Timeline of US intervention in the Syrian civil war

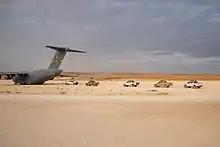
U.S. Non-Standard Tactical Vehicles being loaded unto a C-17 Globemaster III in Kobanî for airlift, 25 October 2019

"Military Times" reported on 12 January that Coalition aircraft carried out more than 90 airstrikes between January 4 and January 11 near the Iraq-Syria border.